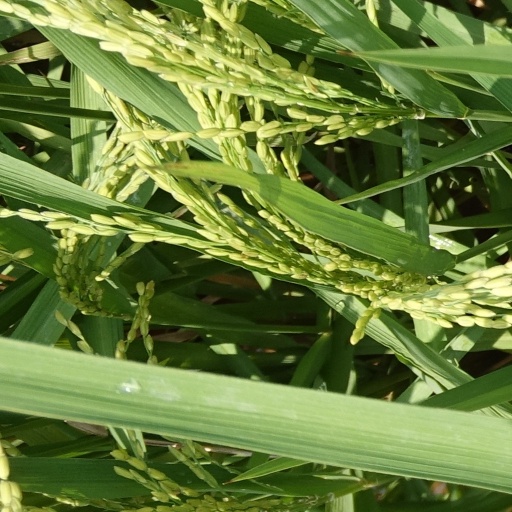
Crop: rice